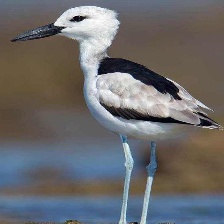
Species: CRAB PLOVER
Scientific name: DROMAS ARDEOLA